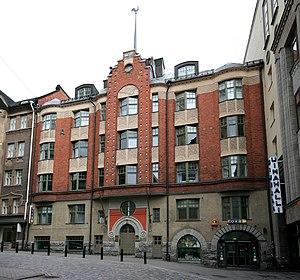
Yrjönkatu, est une rue du centre d'Helsinki en Finlande.